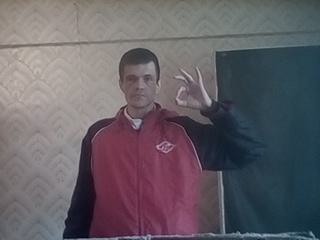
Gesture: ok